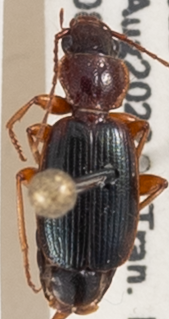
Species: Cymindis planipennis
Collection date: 2022-08-31
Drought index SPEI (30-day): -1.22
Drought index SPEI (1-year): -1.69
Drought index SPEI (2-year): -1.13